Sky position (RA, Dec in degrees): 168.107, 1.013
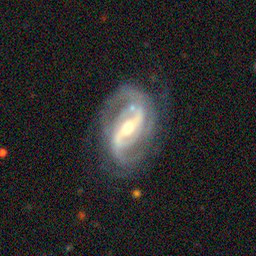
Galaxy morphology: Barred Spiral Galaxies